Masis, Armenia

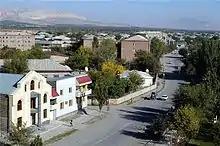
View of Masis in 2006

The settlement was developed as centre for agricultural products and light industries during the Soviet years. It gradually became home to many large firms including the "Al. Miasnikian" furniture factory, the Masis unit of the Yerevan carpet weaving factory, as well as branch of the Yerevan paper manufacturing plant.